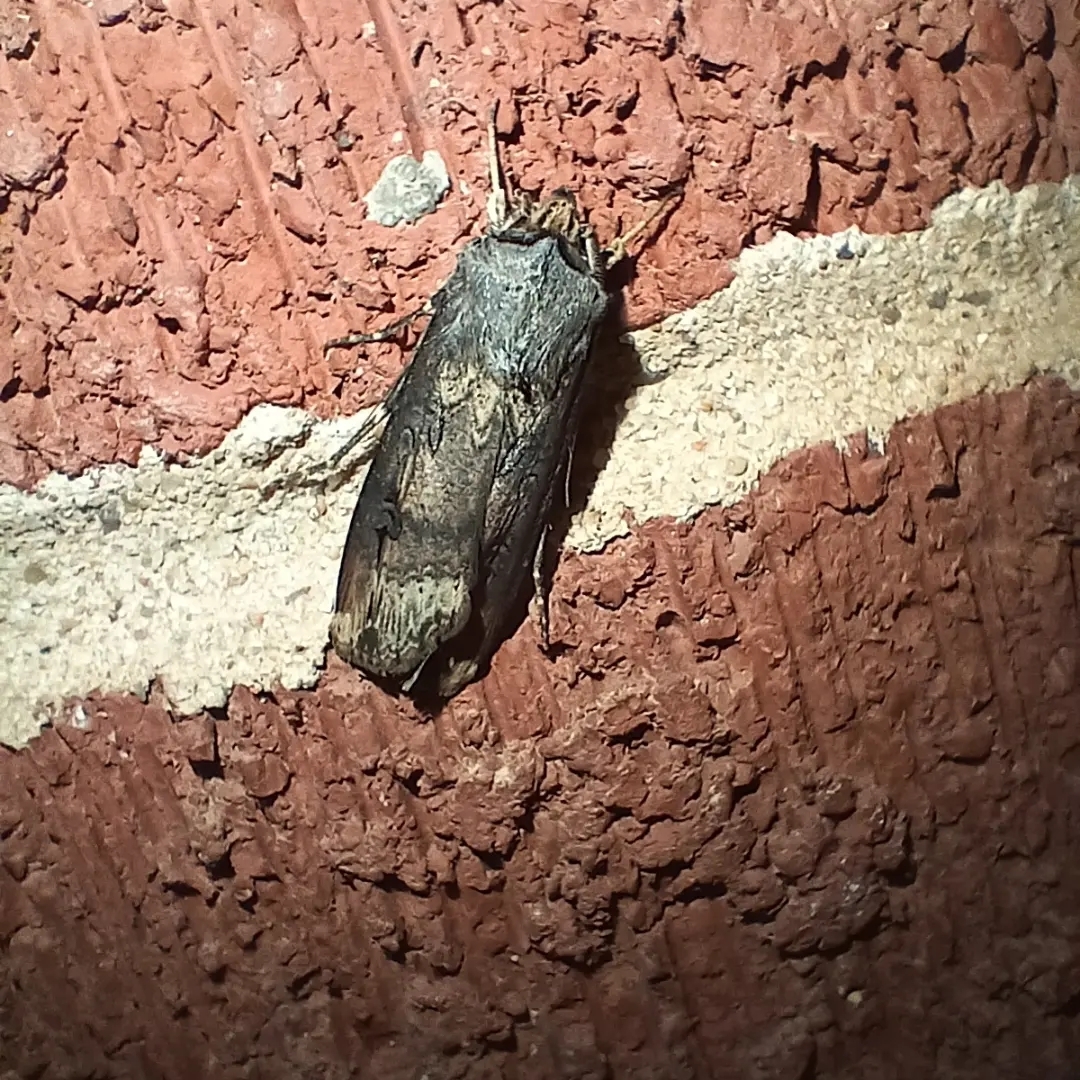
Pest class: cutworms